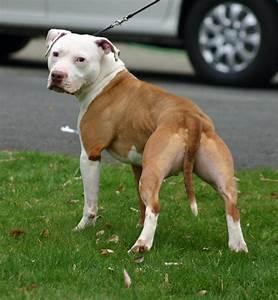
dog